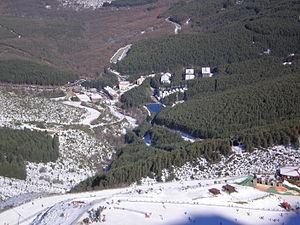
Cerezo de Arriba est une commune de la province de Ségovie dans la communauté autonome de Castille-et-León en Espagne.